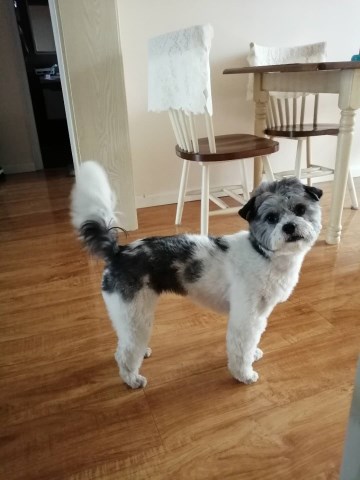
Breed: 2925-n000114-toy_poodle